Foal Eagle

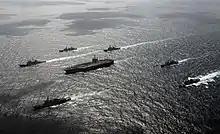
Vessels of Carrier Strike Group Three sail in formation with ROK Navy ships during Key Resolve/Foal Eagle 2009

Key Resolve/Foal Eagle 2010 took place between 8–18 March 2010, which included U.S. Seventh Air Force and Marine Aircraft Group 12 participating in the Key Resolve phase of computer simulated exercise scenarios as well as physical military exercises during the Foal Eagle phase. The Combined Battle Simulation Center, collocated with the U.S.-Korea Battle Simulation Center, served as the exercise hub. The operational force was based at another simulation facility, the Warrior Training Center at Camp Casey, South Korea. Other simulation organizations included the Korea Air Simulation Center on Osan Air Base, South Korea's Army Battle Command Training Program in Daejeon, and the III Marine Expeditionary Force's Tactical Exercise Control Group, based at Camp Courtney in Okinawa, Japan.